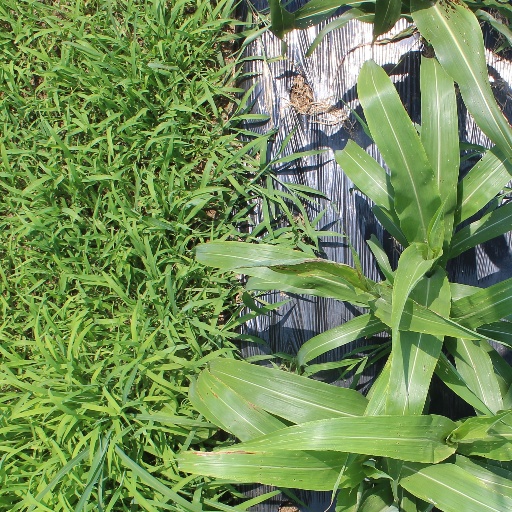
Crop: sorghum